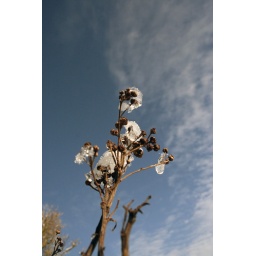
Ice in a blue sky